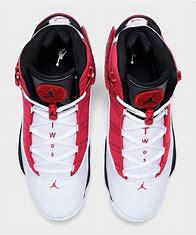
Brand: Jordan
Model: 6 Rings